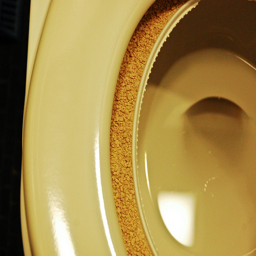
A toilet filled with a brown liner and dirty water.
Toilet bowl with a fancy inner lining inside of it.
A toilet bowl that has granular things on the seat
 CLOSEUP OFA YELLOW TOILET WITH THE LID DOWN
A close up of a clean toilet bowl